Picamilon

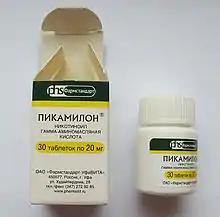
Picamilon 20 mg from Russia

A Russian study from 1991 showed that picamilon permeated the blood–brain barrier in cats and increased cerebral blood flow. Further work showed it crosses the blood-brain barrier in mice and rats. It is believed that picamilon is hydrolyzed into GABA and niacin, similar to the way tocopheryl nicotinate (vitamin E nicotinate) is hydrolyzed. GABA in the brain would activate GABA receptors, which in theory should have an anxiolytic effect. The second released component, niacin, is a vasodilator. A 2023 assay study showed that picamilon itself is inactive against 50 biological targets, including GABA receptors, despite being a GABA analogue.